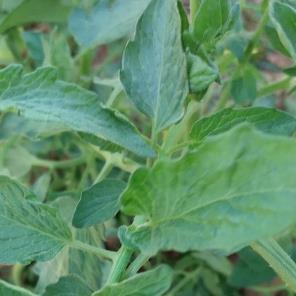
Crop: Tomato
Condition: healthy-leaf